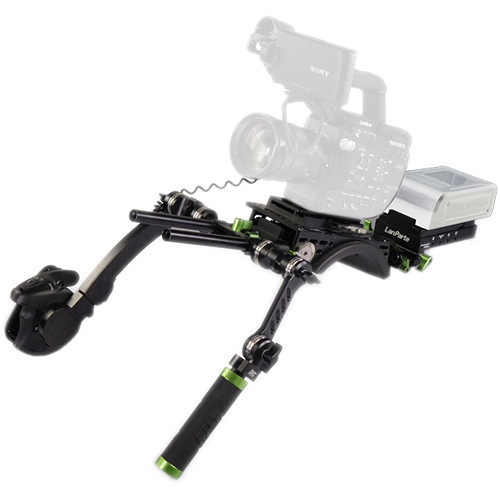
LanParte FS5K-01 Basic Handle Kit for SONY FS5 Camera
FS5K-01 is the Lanparte Basic Handle Kit for SONY FS5 Camera which is a professional shoulder support kit designed for SONY FS5 camera that runs on 15mm rod system. The features include: FS5 Extension Arm that comes with the exact rosette mount on the camera which can be adjusted to the preferred angle. Design of this arm has incorporated built-in LANC that provides full functionality of the FS5 grip as well as extendable arm length to better fit each configuration and provide a steadier support. Also it comes with the rosette mount to connect to LanParte bridge plates and rosette arms. Top Cheese Plate for FS5 not only providing multiple accessory mounting points via 1/4-20 and 3/8-16, but also keeping the original handle for secured camera carry. For installation, the original cable guide has to be removed from the top and mounted on the side of the cheese plate. FS5 NATO Monitor Extension Arm is the LanParte tool-less installation EVF Extension Arm designed for relocation and extension of the SONY FS5 EVF. It can be installed on the original EVF mount. By loosening the NATO thumbscrew you can move the EVF to your preferred position. Features: • Customized extension arm for SONY PXW-FS5 camera • Relocating the original handle to a more ergonomic position. • Extension Arm incorporated built-in LANC cable • Universal design makes it easy for further upgrades Specifications: • Dimensions: 51 x 27 x 47cm • Weight: 4.2kg Package Contents: 1x FS5 Extension Arm (FS5A-01) 1x Arri Rosette Handgrip (UG-03-H) 1x Double Arri Rosette Lock Threaded Hole with Double Rod Clamp (ARL-01T-D2) 1x Top Cheese Plate for FS5 (TCP-02) 1x Magic-Arm (MA-01) 1x FS5 Monitor Extension Arm ( MEA-01) 1x V-Mount Shoulder Support, V2 (VMS-01) 1x V-Mount Battery Pinch (VBP-01) 1x Sony FS5 Camera DC Power Cable (DC-50-10)
Brand: LanParte
Category: Cameras & Optics > Camera & Optic Accessories > Camera Parts & Accessories > Camera Grips > Shoulder Grips